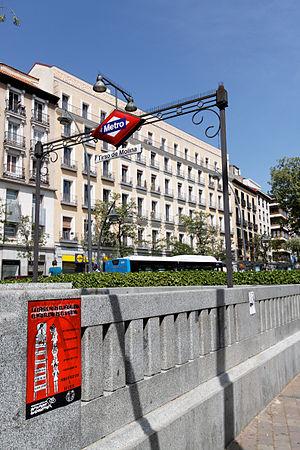
Tirso de Molina est une station de la ligne 1 du métro de Madrid, en Espagne.